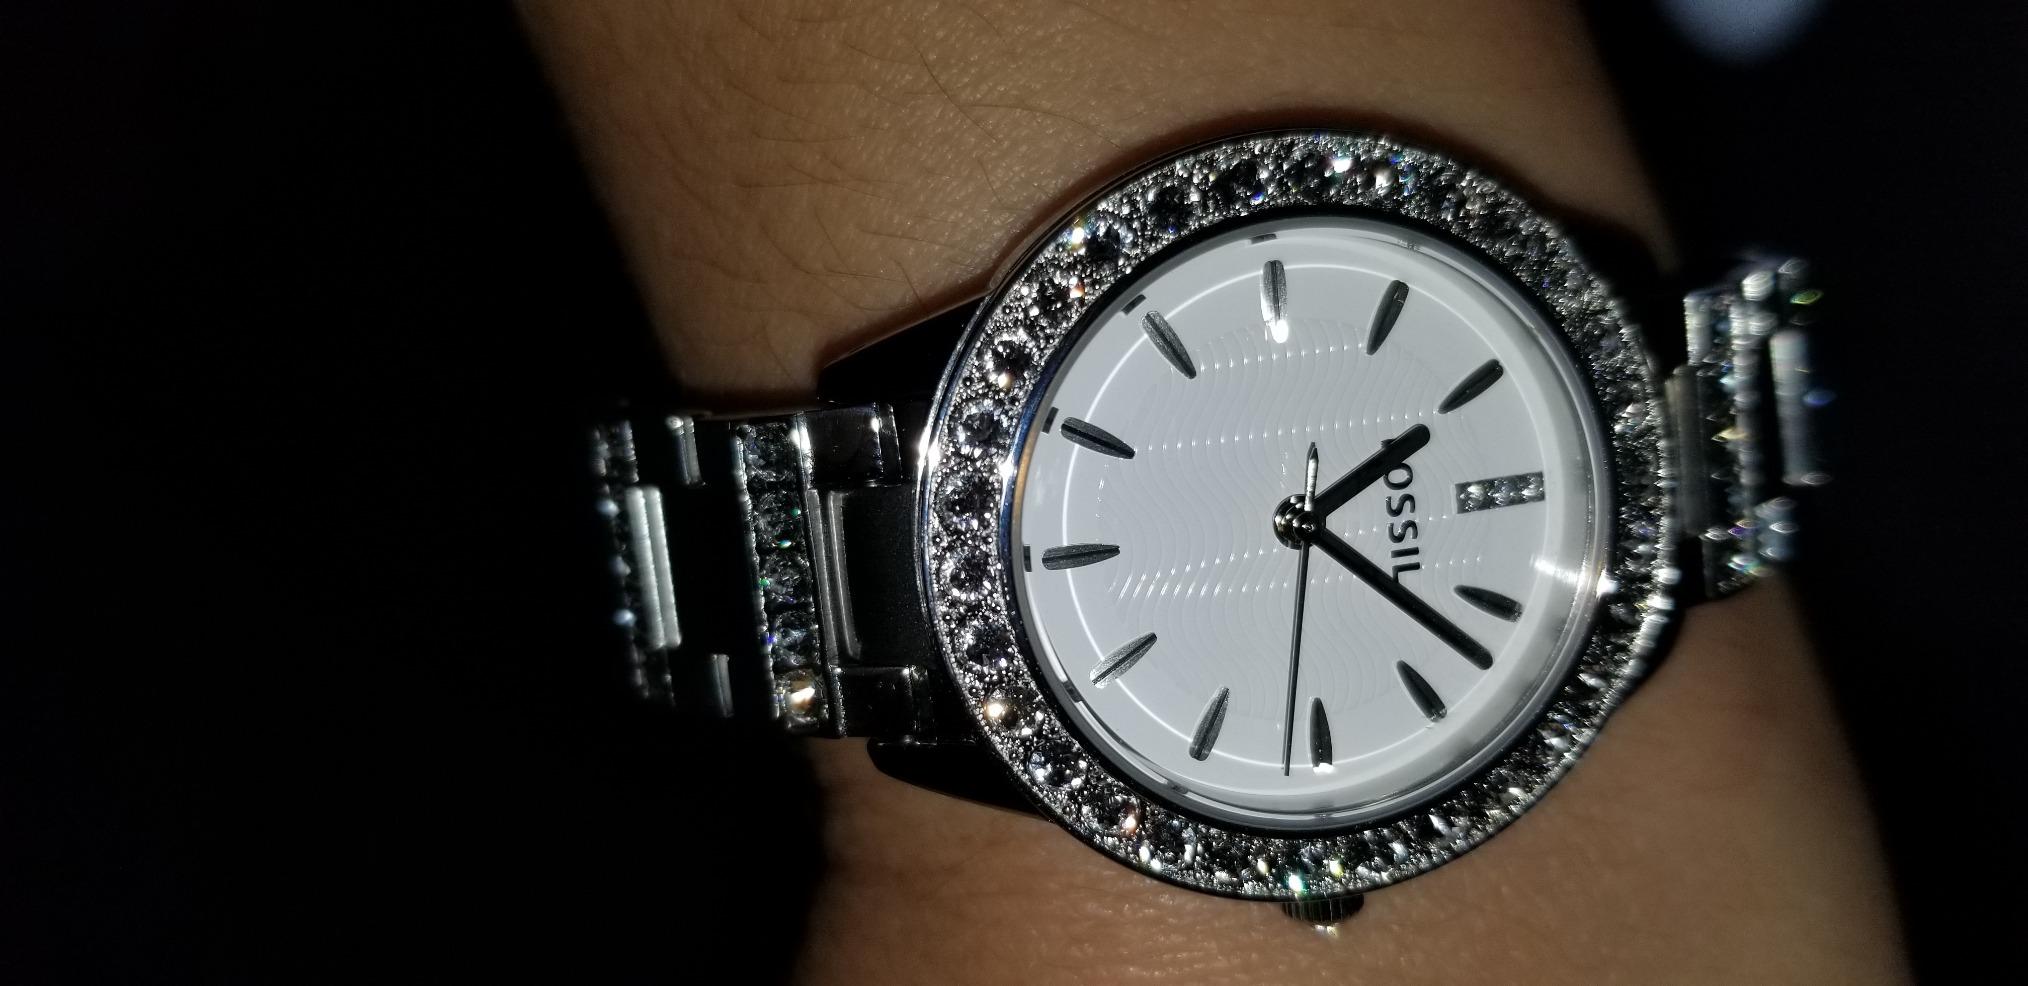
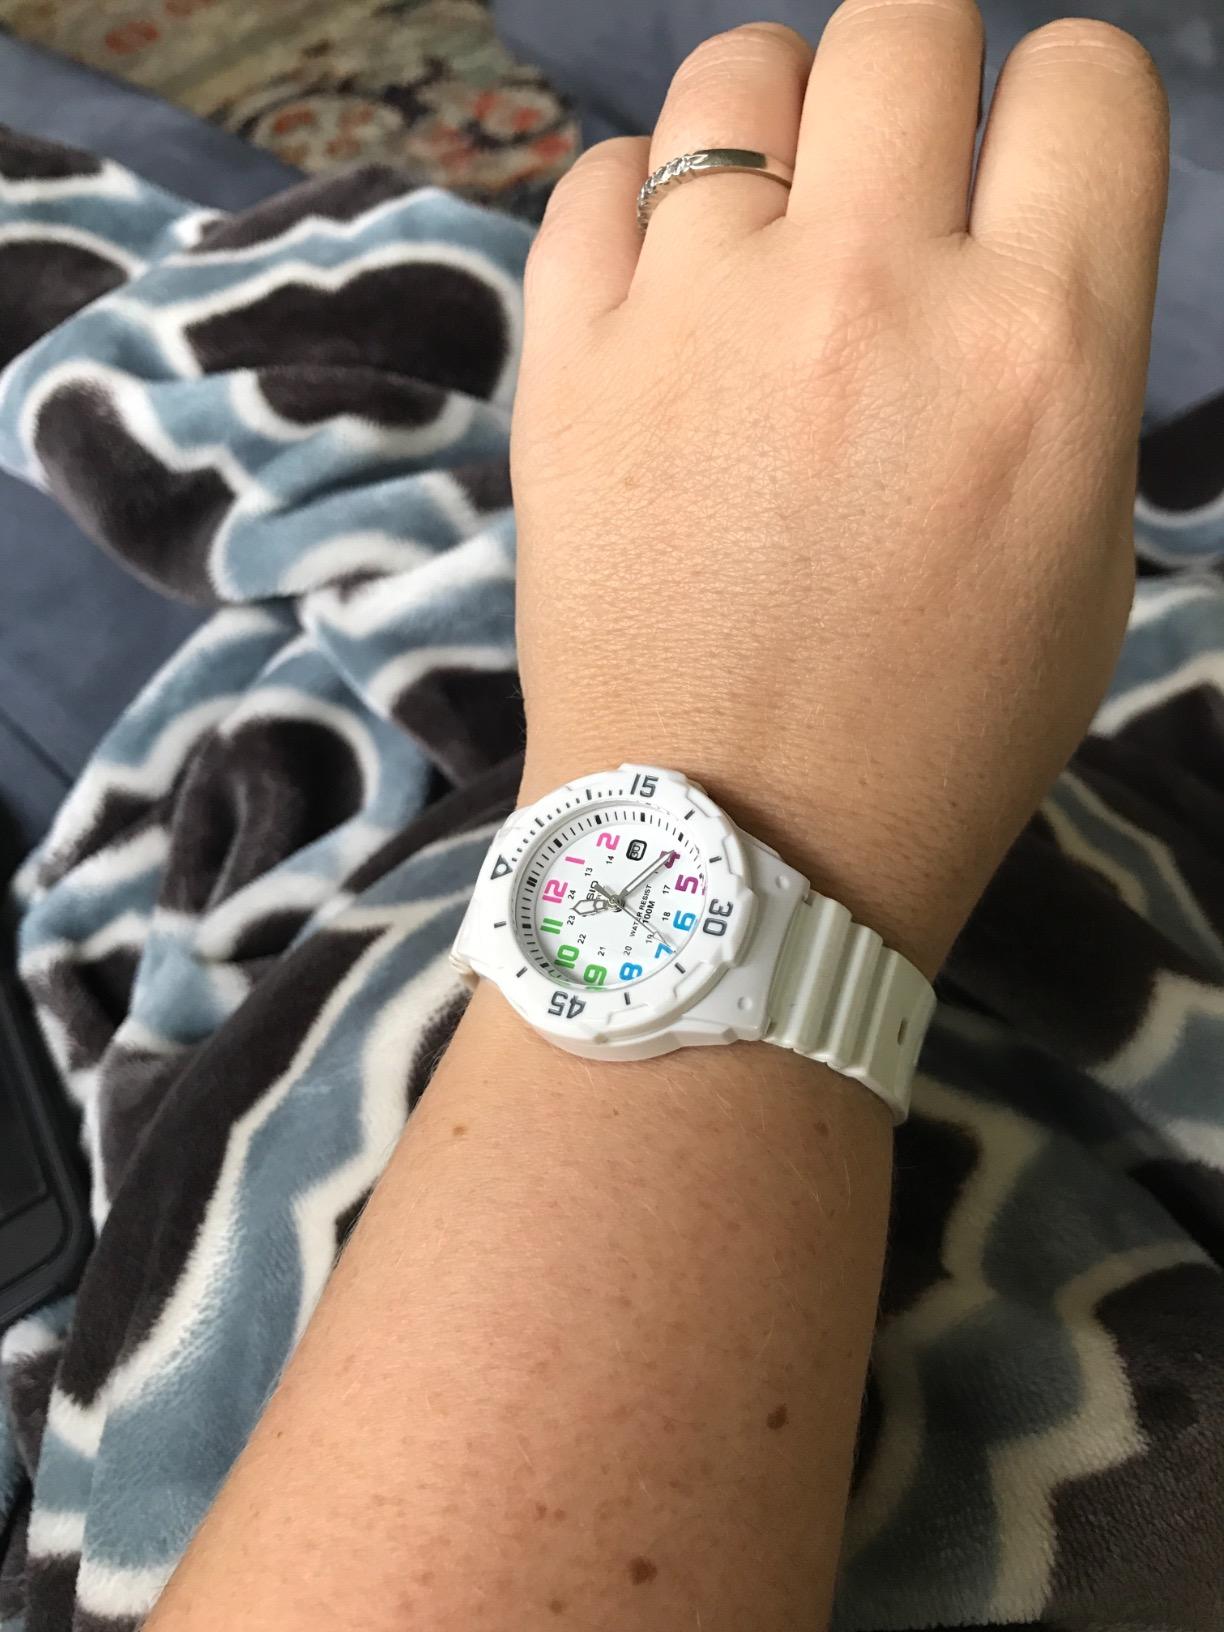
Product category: accessories_watch
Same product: no